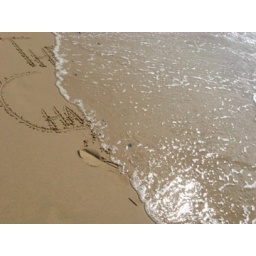
our name in sand and salt water